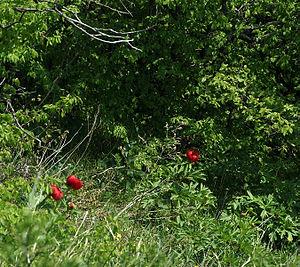
Le Parc naturel Comana est une aire protégée située en Roumanie, dans le département de Giurgiu, sur les territoires administratifs des communes de Comana, Băneasa, Călugăreni, Colibasi, Gostinari, Greaca, Mihai Bravu et Singureni.